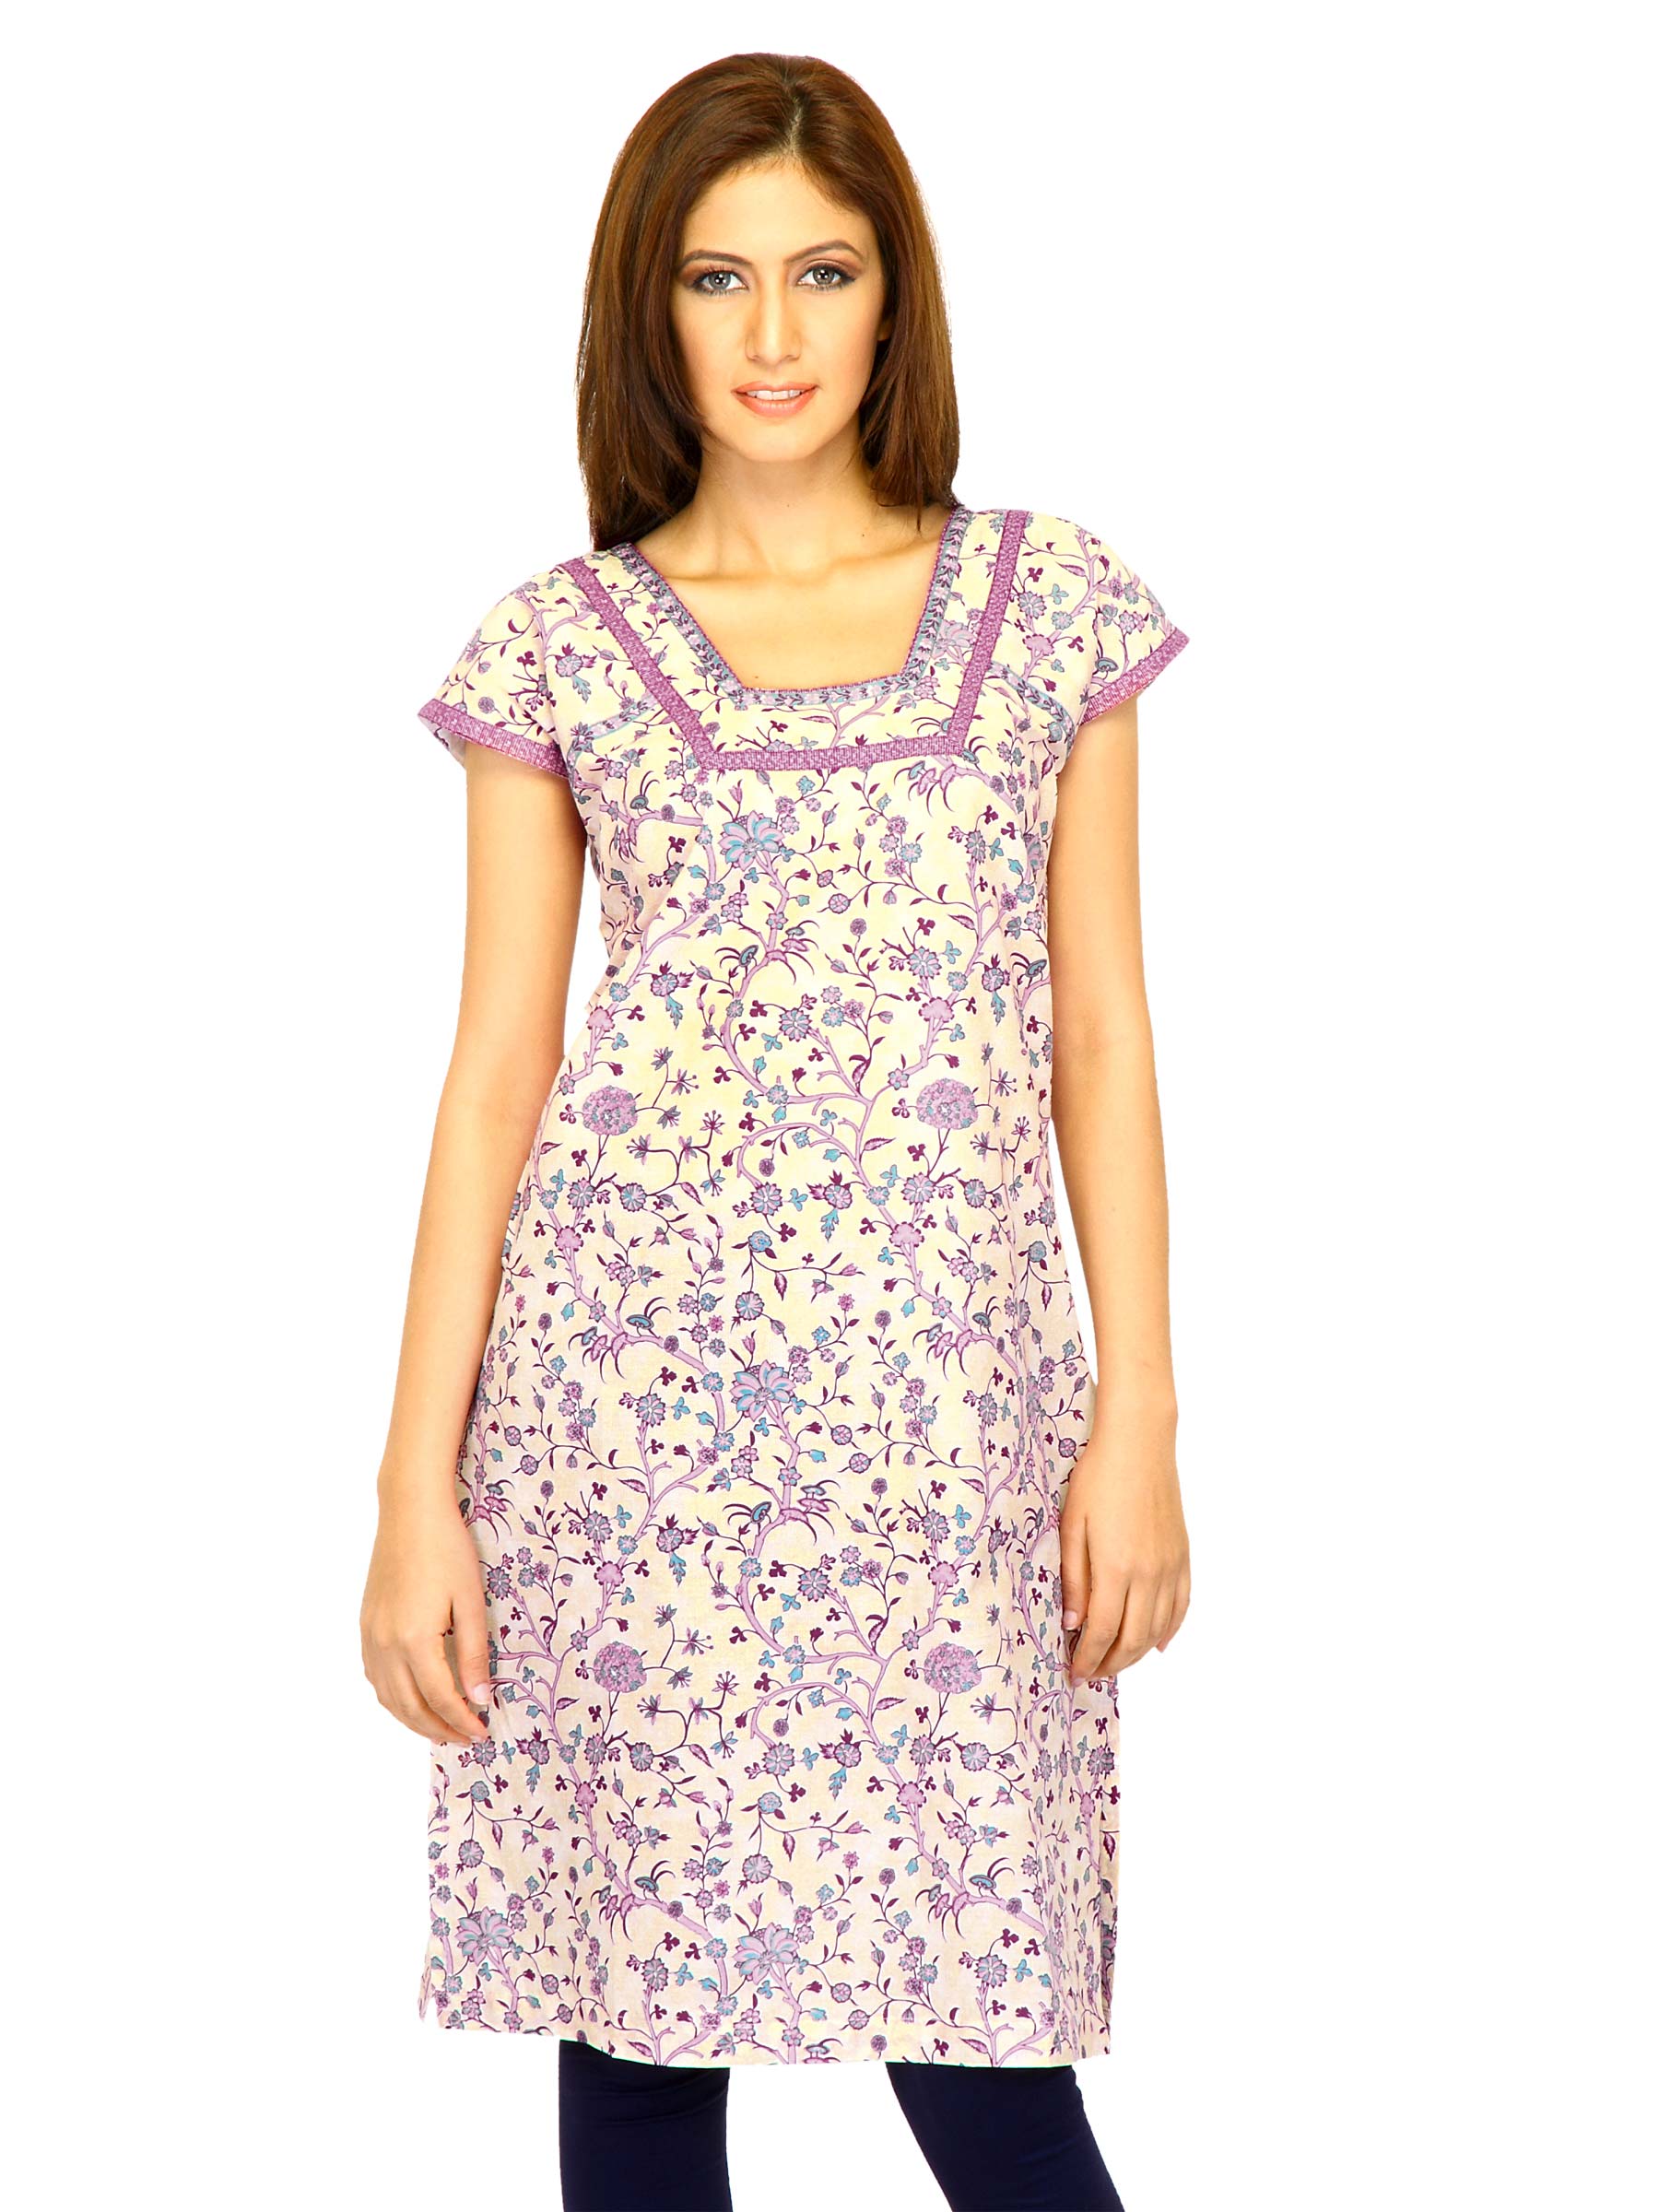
W Women Printed Yellow Kurtas
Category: Apparel / Topwear / Kurtas
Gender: Women
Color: Yellow
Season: Summer 2011
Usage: Ethnic